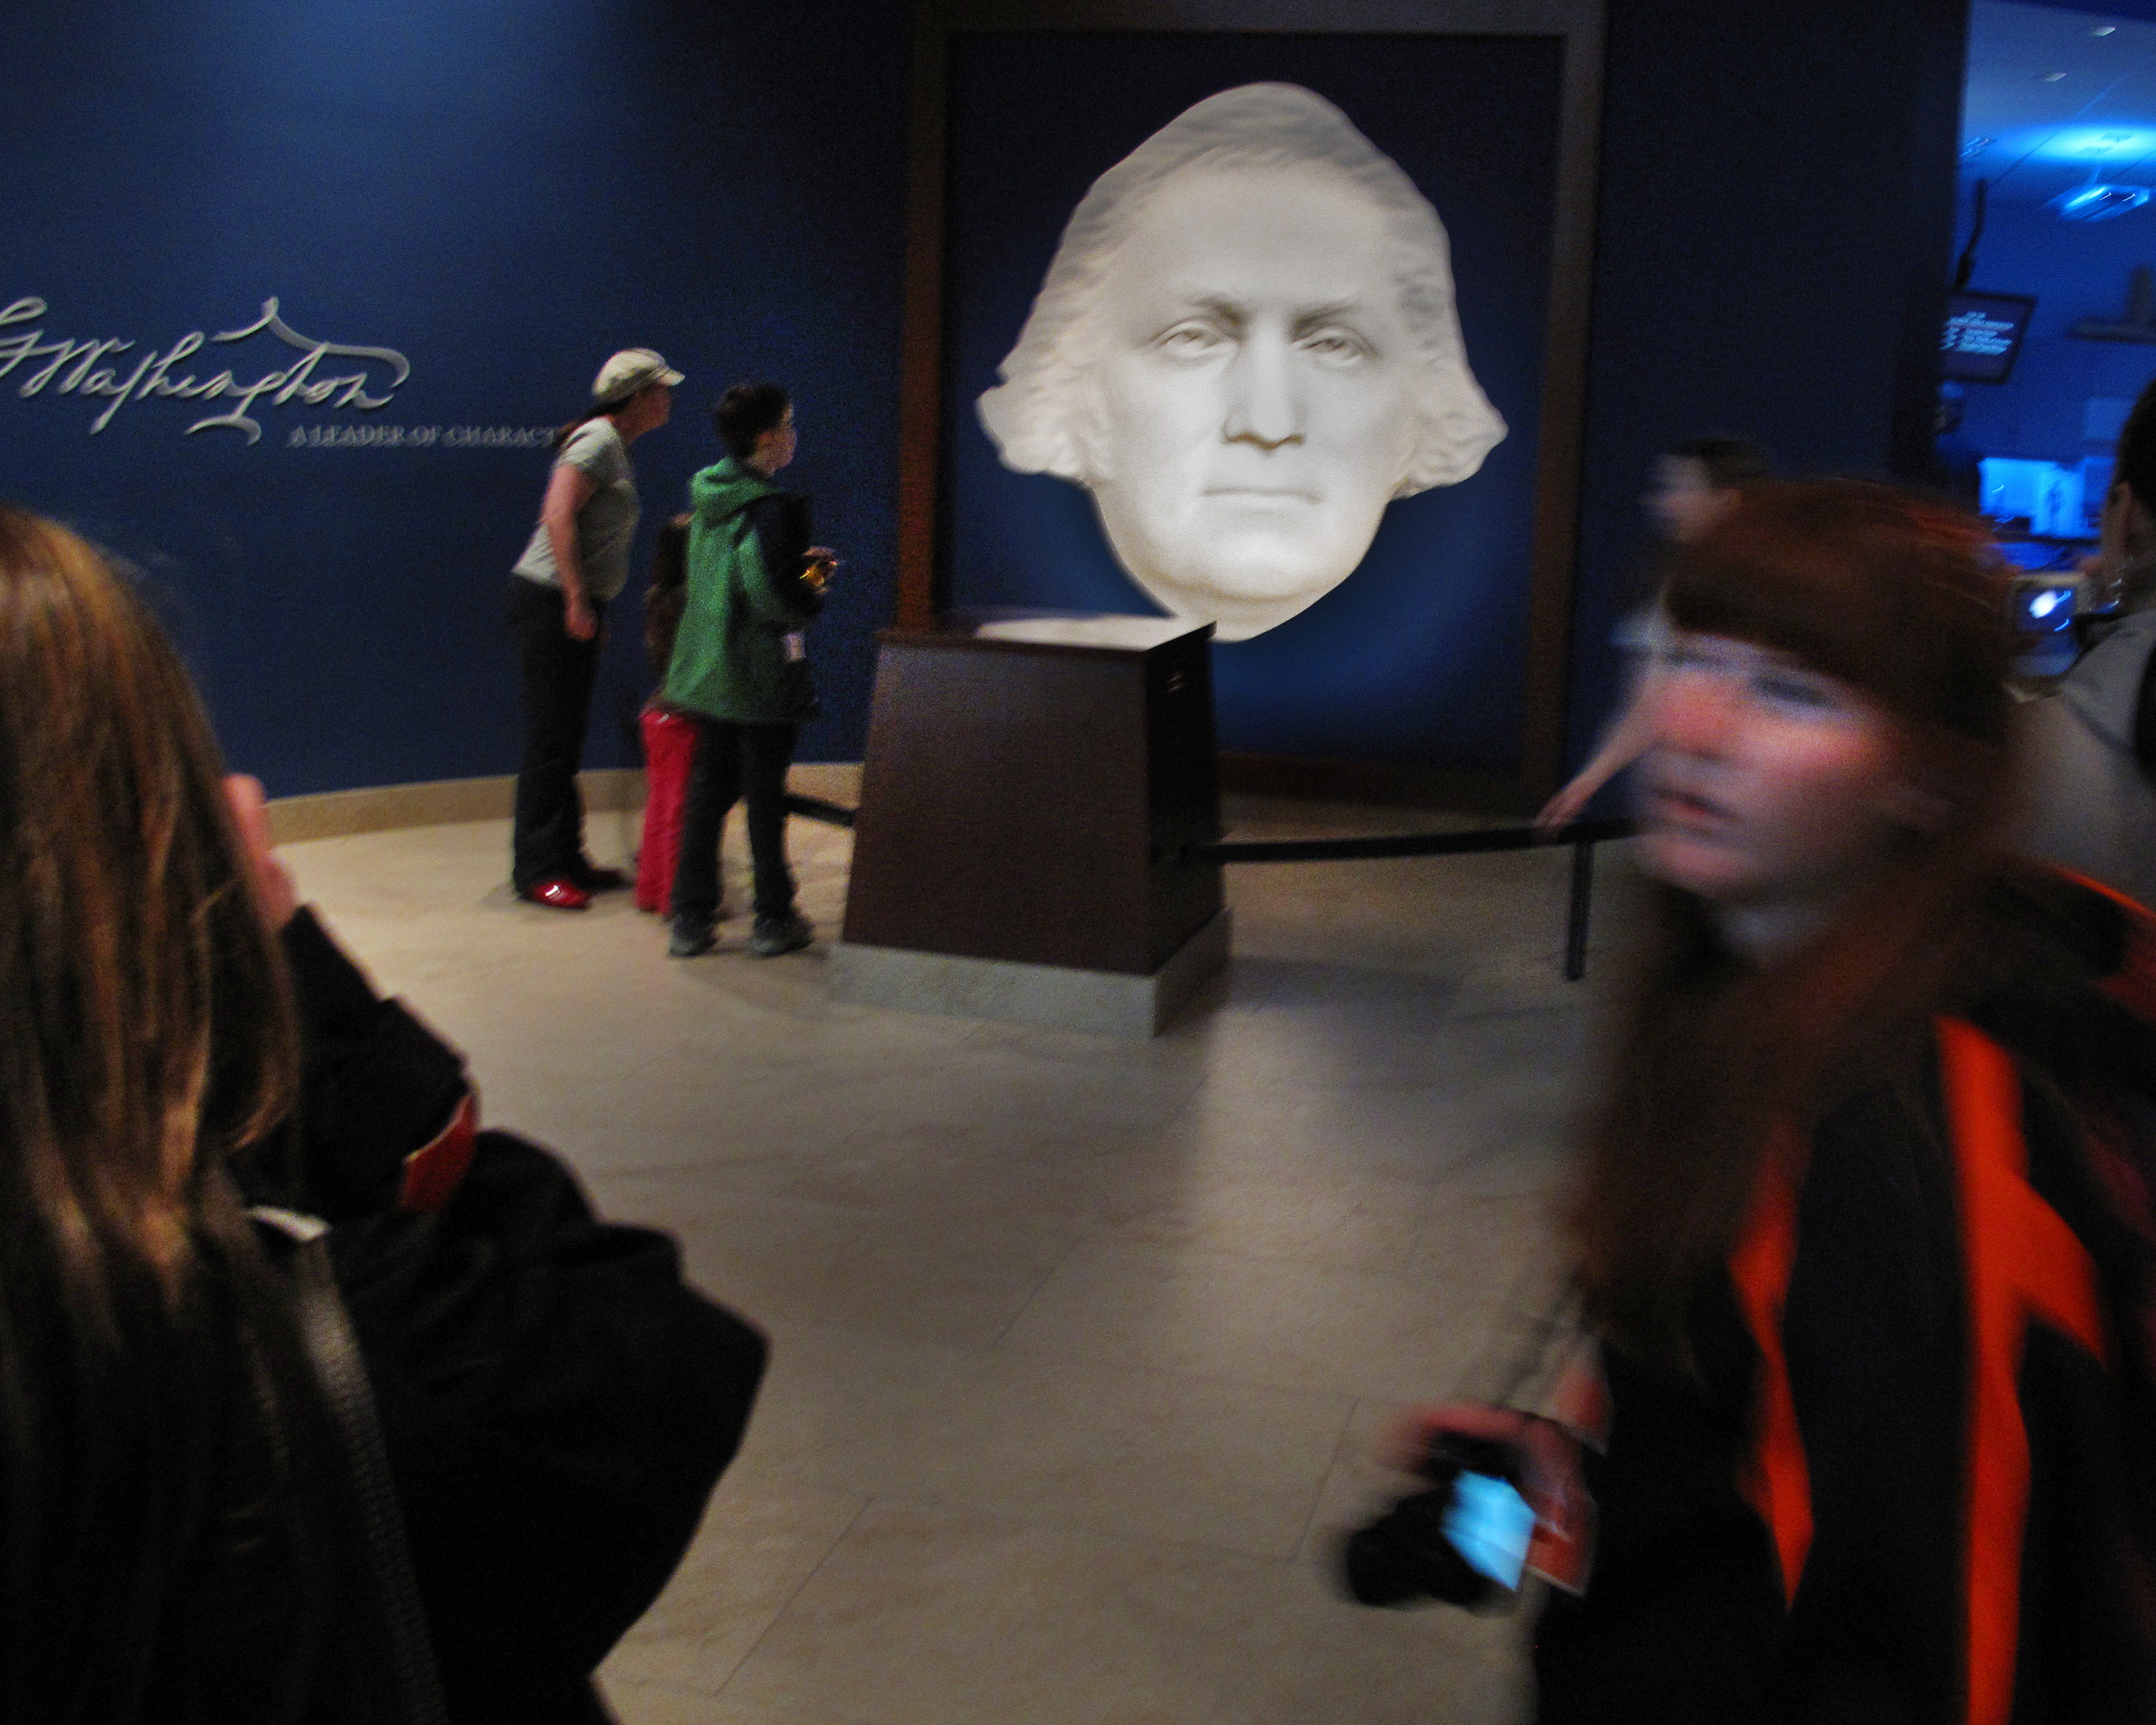
museum, art, fun, design, history, historical, event, tourist attraction, georgewashington, virginia, mountvernon, art gallery